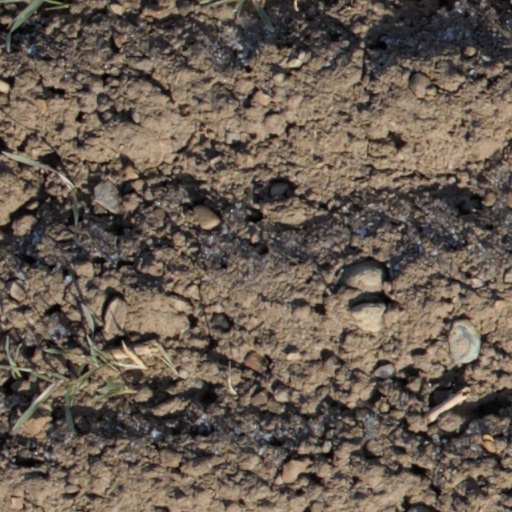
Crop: wheat